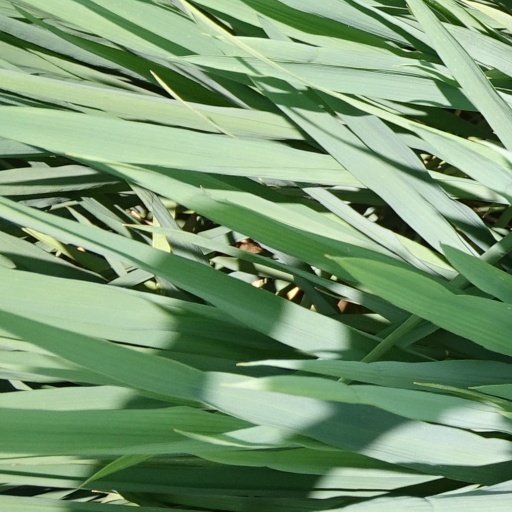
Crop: rice